Demographics of Western Norway

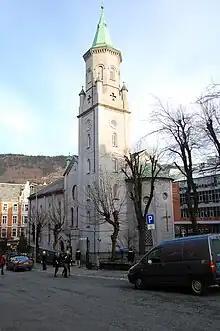
Saint Paul Church, a Catholic church in Western Norway.

Christianity is the largest religion. 1,054,573 people are members of the Church of Norway. There is also 52,365 members in other Christian churches. Islam has 10,685 adherents in Western Norway, Buddhism has 2,082. 1,171 are of the Baháʼí Faith, Judaism, Sikhism and other religions.